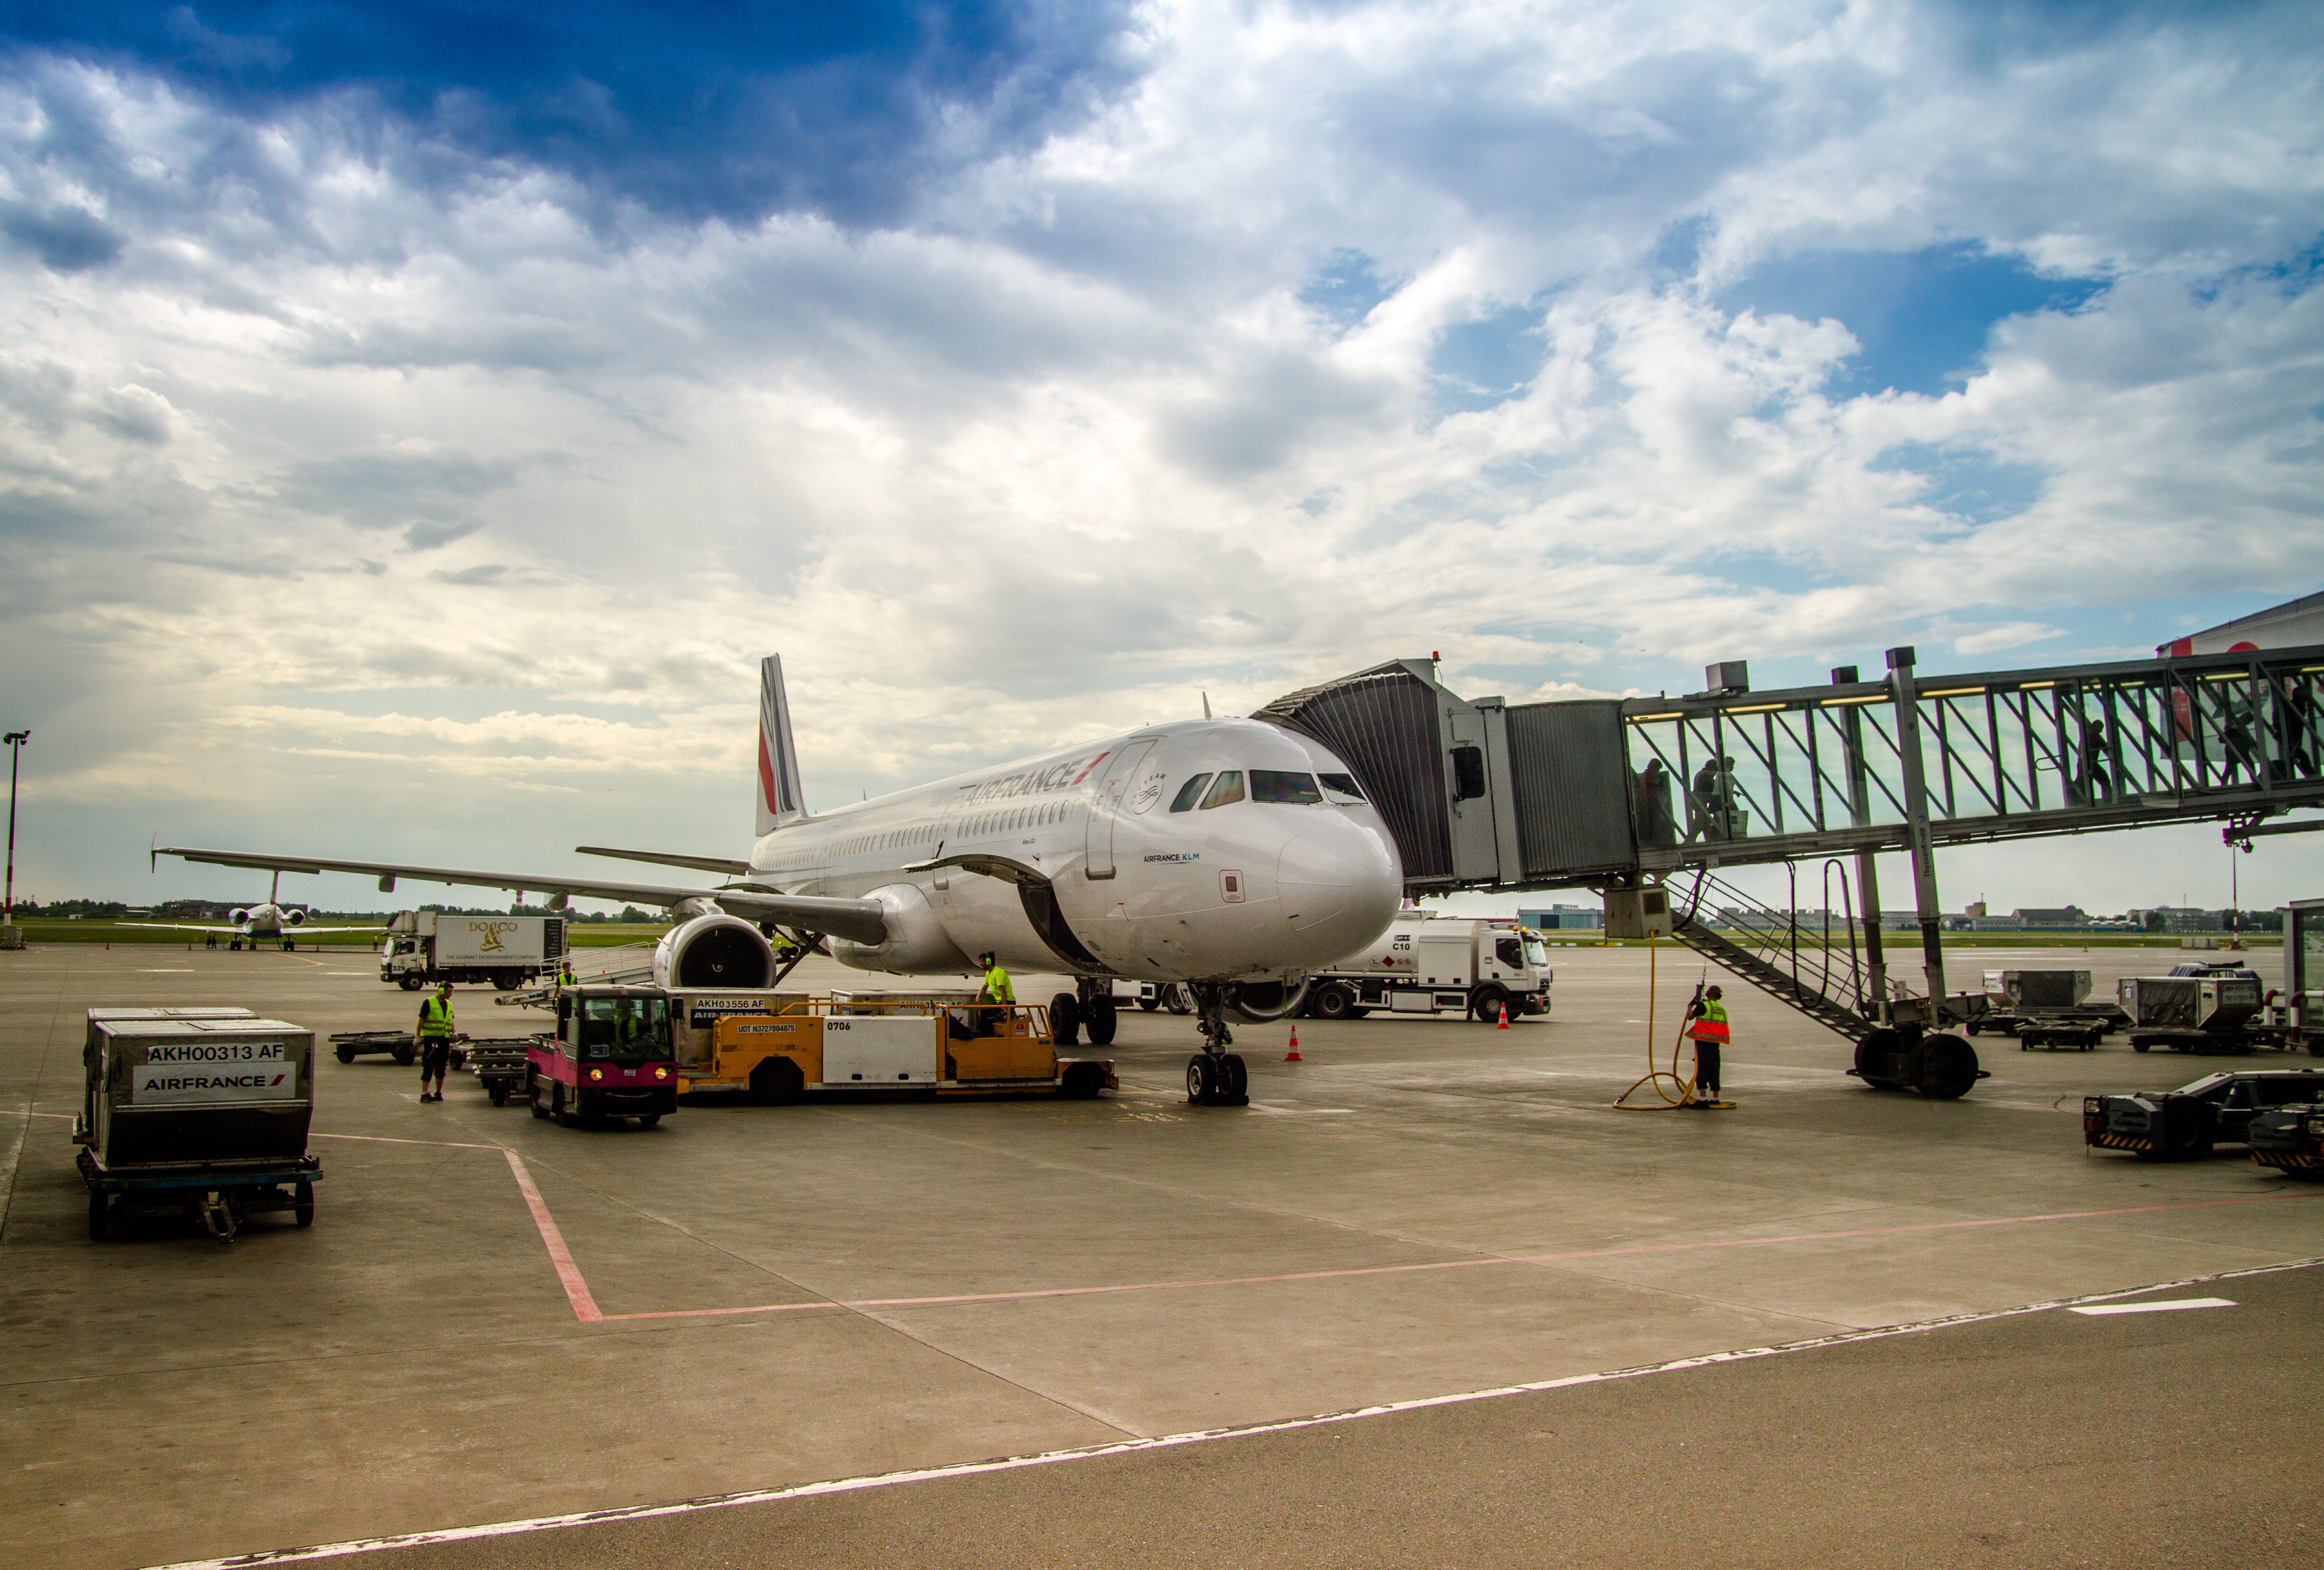
air, building, flying, airport, travel, airplane, aircraft, transportation, france, vehicle, airline, aviation, flight, infrastructure, boarding, airliner, poland, airbus, hangar, chopin, airlines, polska, warsaw, warszawa, takeoff, a321, okecie, air force, jet aircraft, air travel, geographical feature, atmosphere of earth, wide body aircraft, airport apron, aerospace engineering, aircraft engine